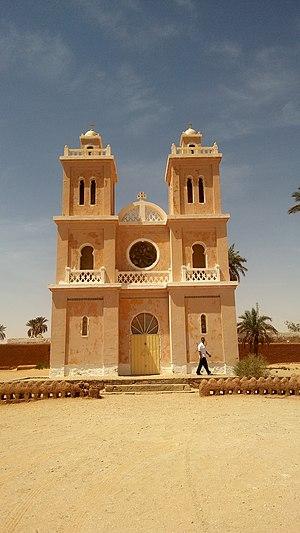
El Menia ou El Ménéa est une commune de la wilaya de Ghardaïa en Algérie située à 267 km au sud-ouest de Ghardaïa.